Whoopi's Littleburg

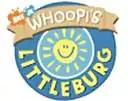

Whoopi's Littleburg is a musical puppet animated television miniseries of three specials produced for Nickelodeon's Nick Jr. block. It was created by Jonny Belt and Robert Scull, the latter of whom co-directed the show along with Tim Hill and later made the more notable Bubble Guppies also for Nickelodeon. The show uses a blend of puppetry and live-action characters.